Villagization (Ethiopia)

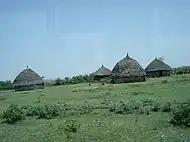
Traditional tukuls

Peasant associations were encouraged to compete for Mengistu's praise by speedily establishing the most villages. According to official policy, each peasant association was to establish a village in a location suitable for habitation and farming. However, the regime often hastily forced associations onto particular sites with no consideration of local knowledge or preferences. Furthermore, physical and agricultural surveys of new sites were rarely taken, resulting in numerous villages located on unproductive land. The Central Planning Committee only began investigating the long-term consequences of villagization well after the initiative was underway. Farmers were typically required to dismantle their huts, or tukuls, and transport the materials to the new village site, where they would rebuild their tukul on a designated plot. Each village typically consisted of 500 families. Peasant associations seized farmers' tools and livestock for communal use. Many farmers perceived that the better, more fertile tracts were distributed to the wealthier heads of the peasant associations or to those able to pay bribes.